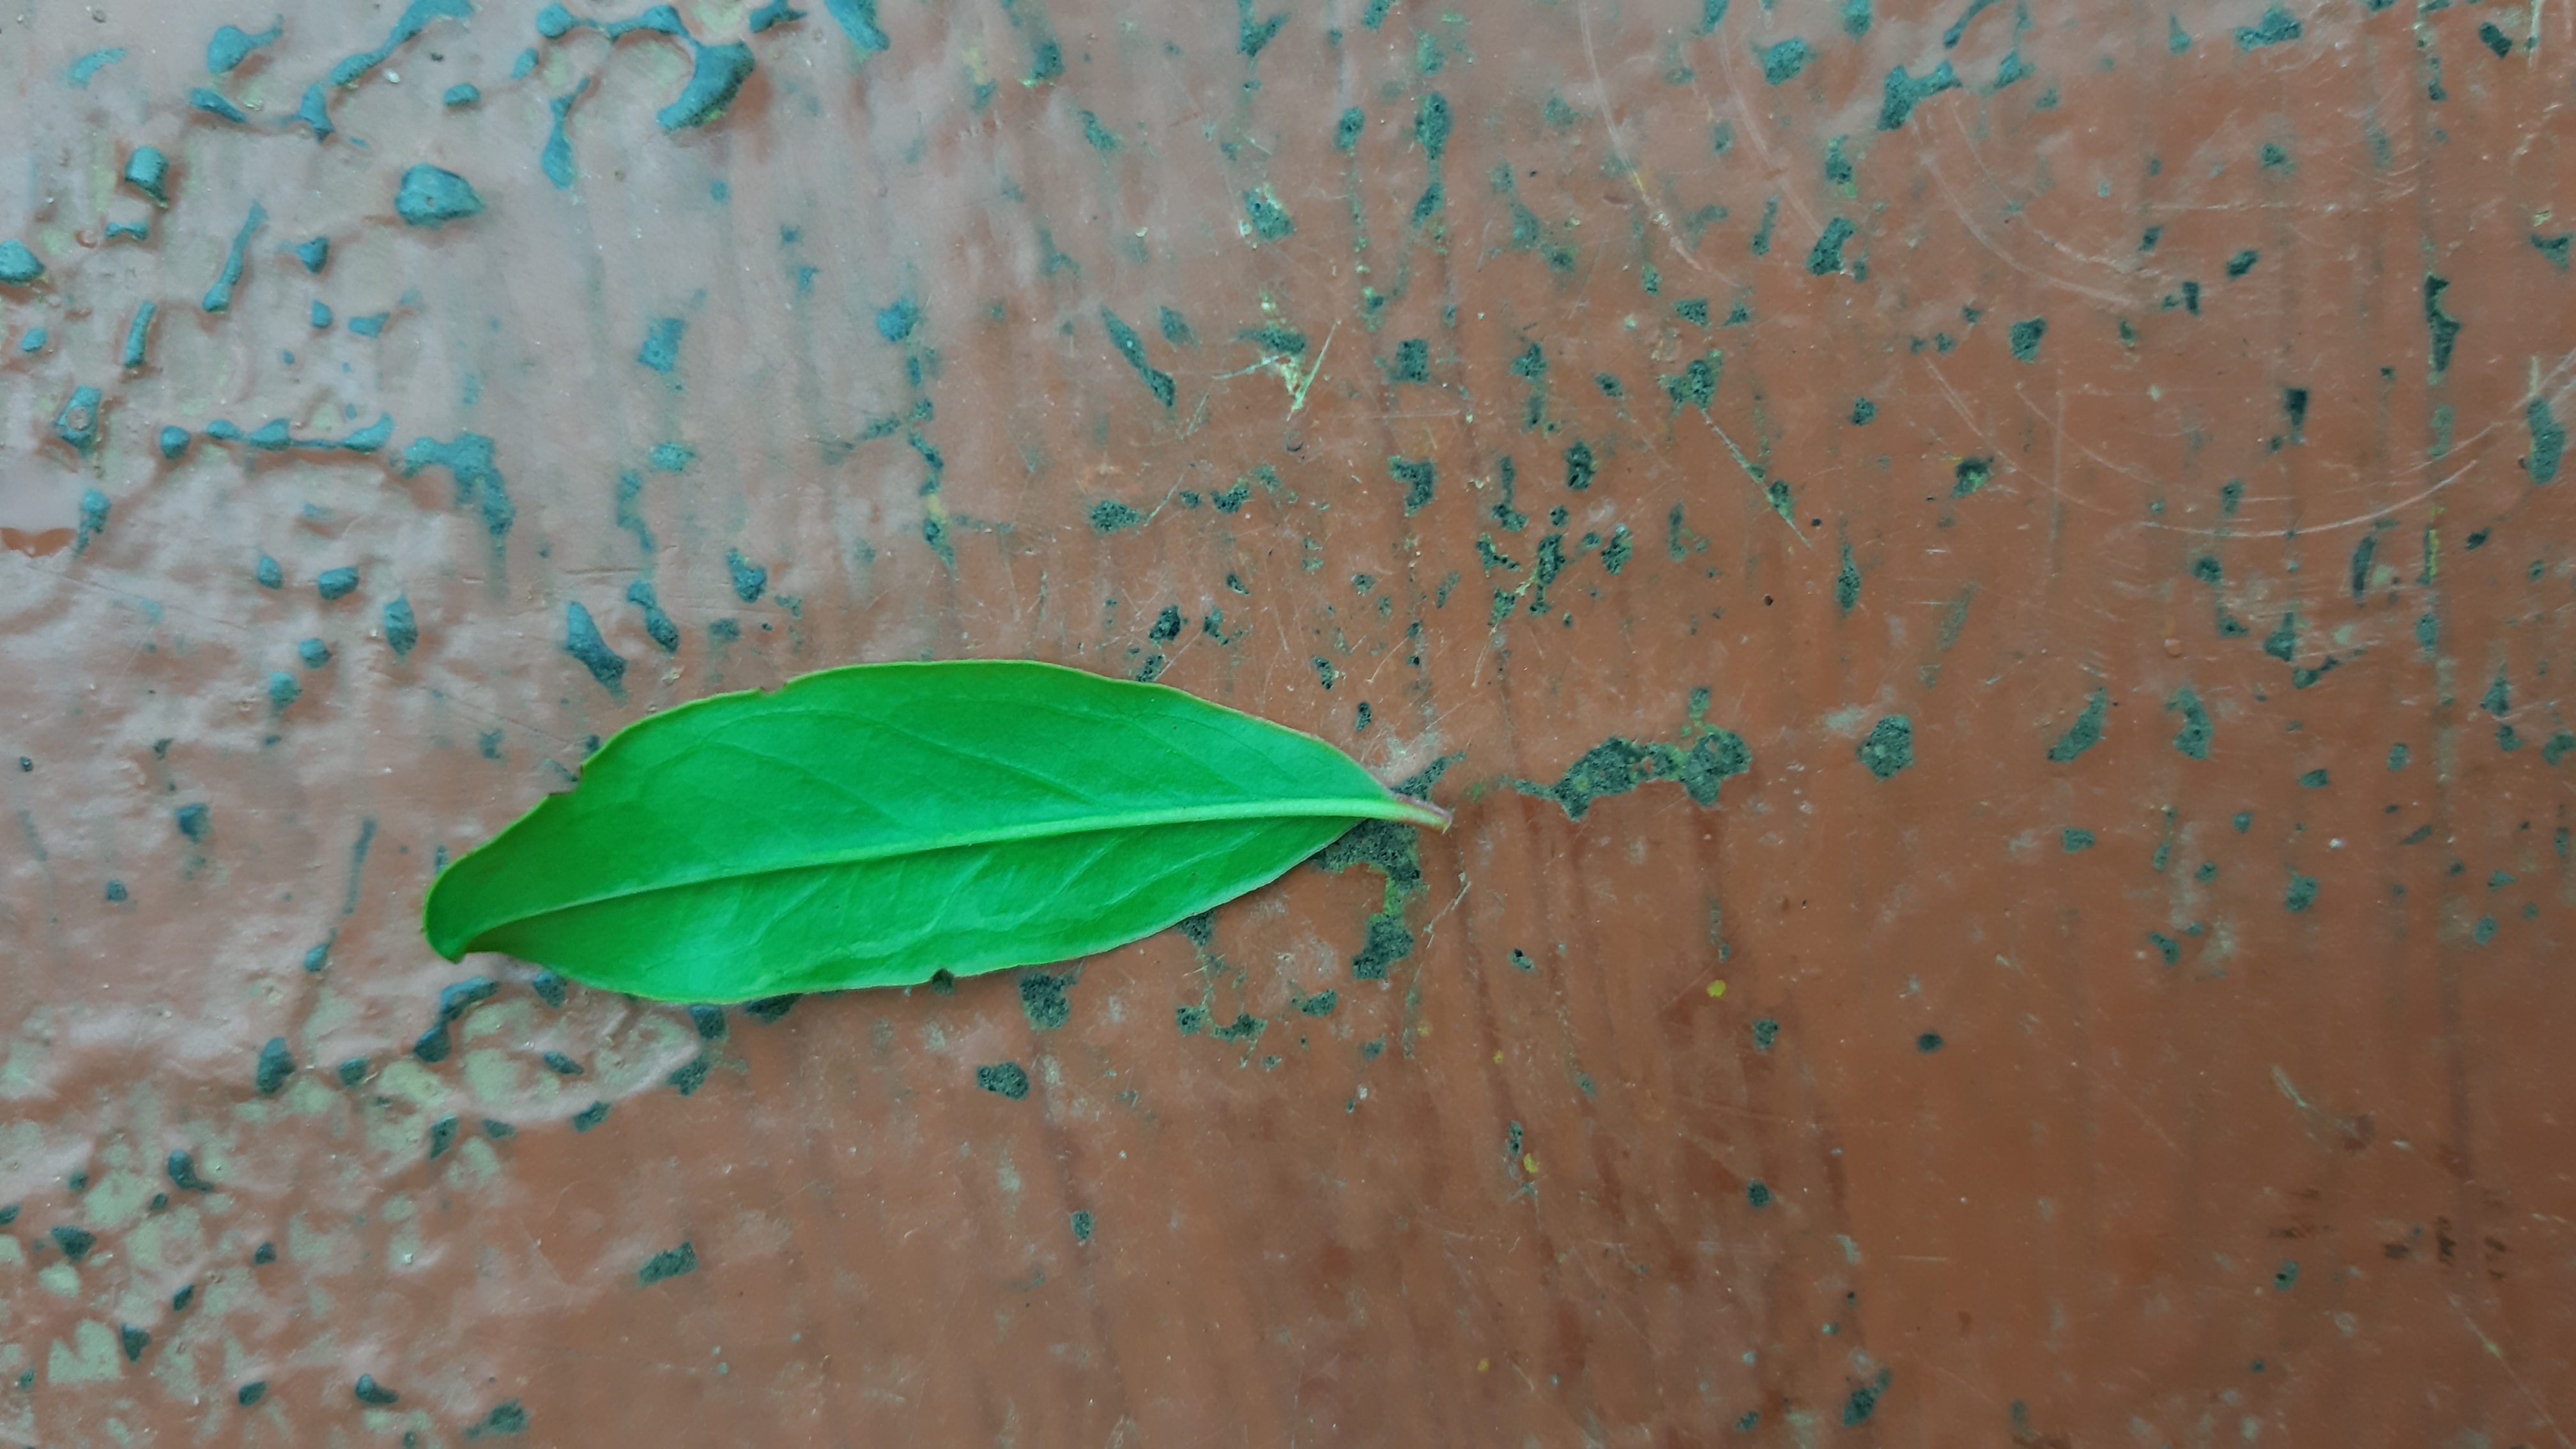
Plant: Pomoegranate